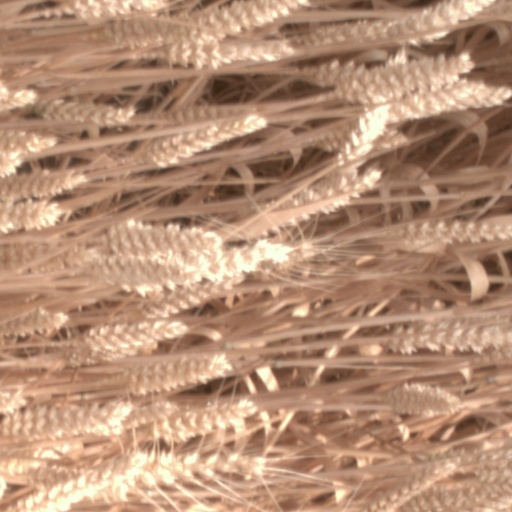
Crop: wheat